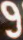
Number: 9